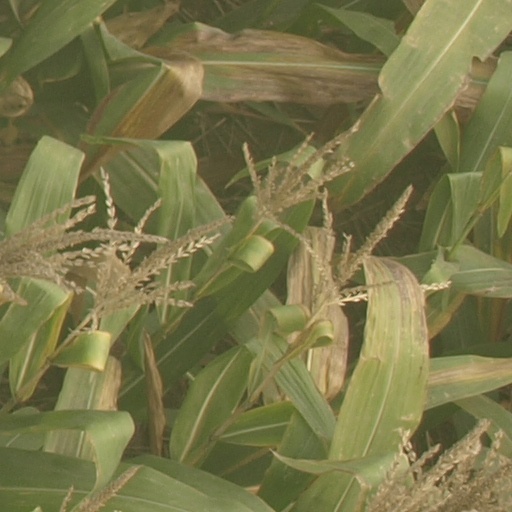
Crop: maize; corn